Jade Solid Gold

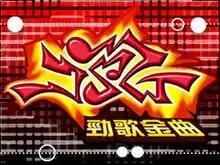
Opening title

Jade Solid Gold (Chinese: 勁歌金曲, literally ""powerful song golden melody"") is a music show on the TVB Jade television channel in Hong Kong. It has been running since October 10, 1981.